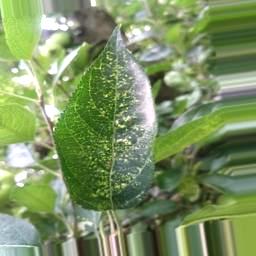
Label: Apple_Mosaic